2003 Solihull Metropolitan Borough Council election

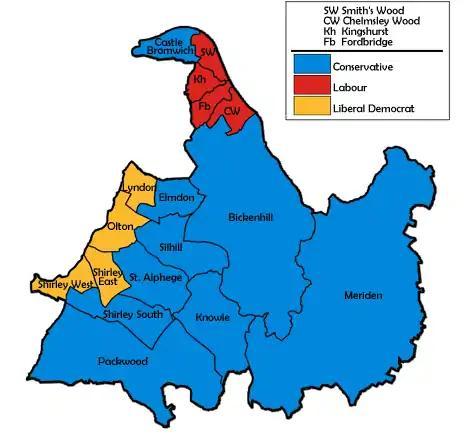
Map of the results for the 2003 Solihull council election.

The 2003 Solihull Metropolitan Borough Council election took place on 1 May 2003 to elect members of Solihull Metropolitan Borough Council in the West Midlands, England.